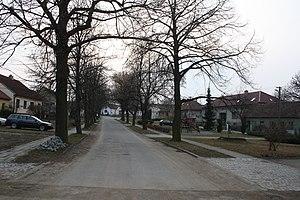
Třebenice est une commune du district de Třebíč, dans la région de Vysočina, en République tchèque. Sa population s'élevait à 446 habitants en 2019.